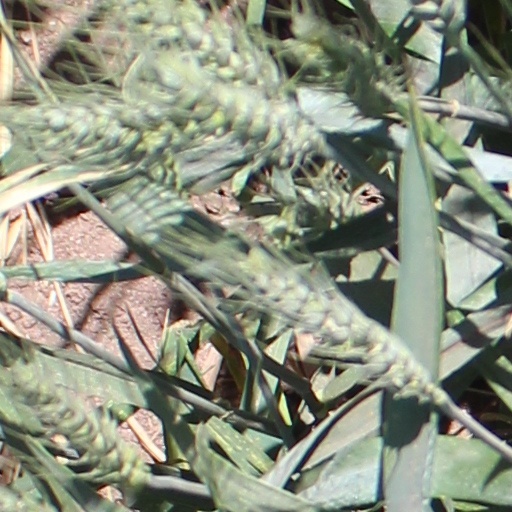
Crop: wheat